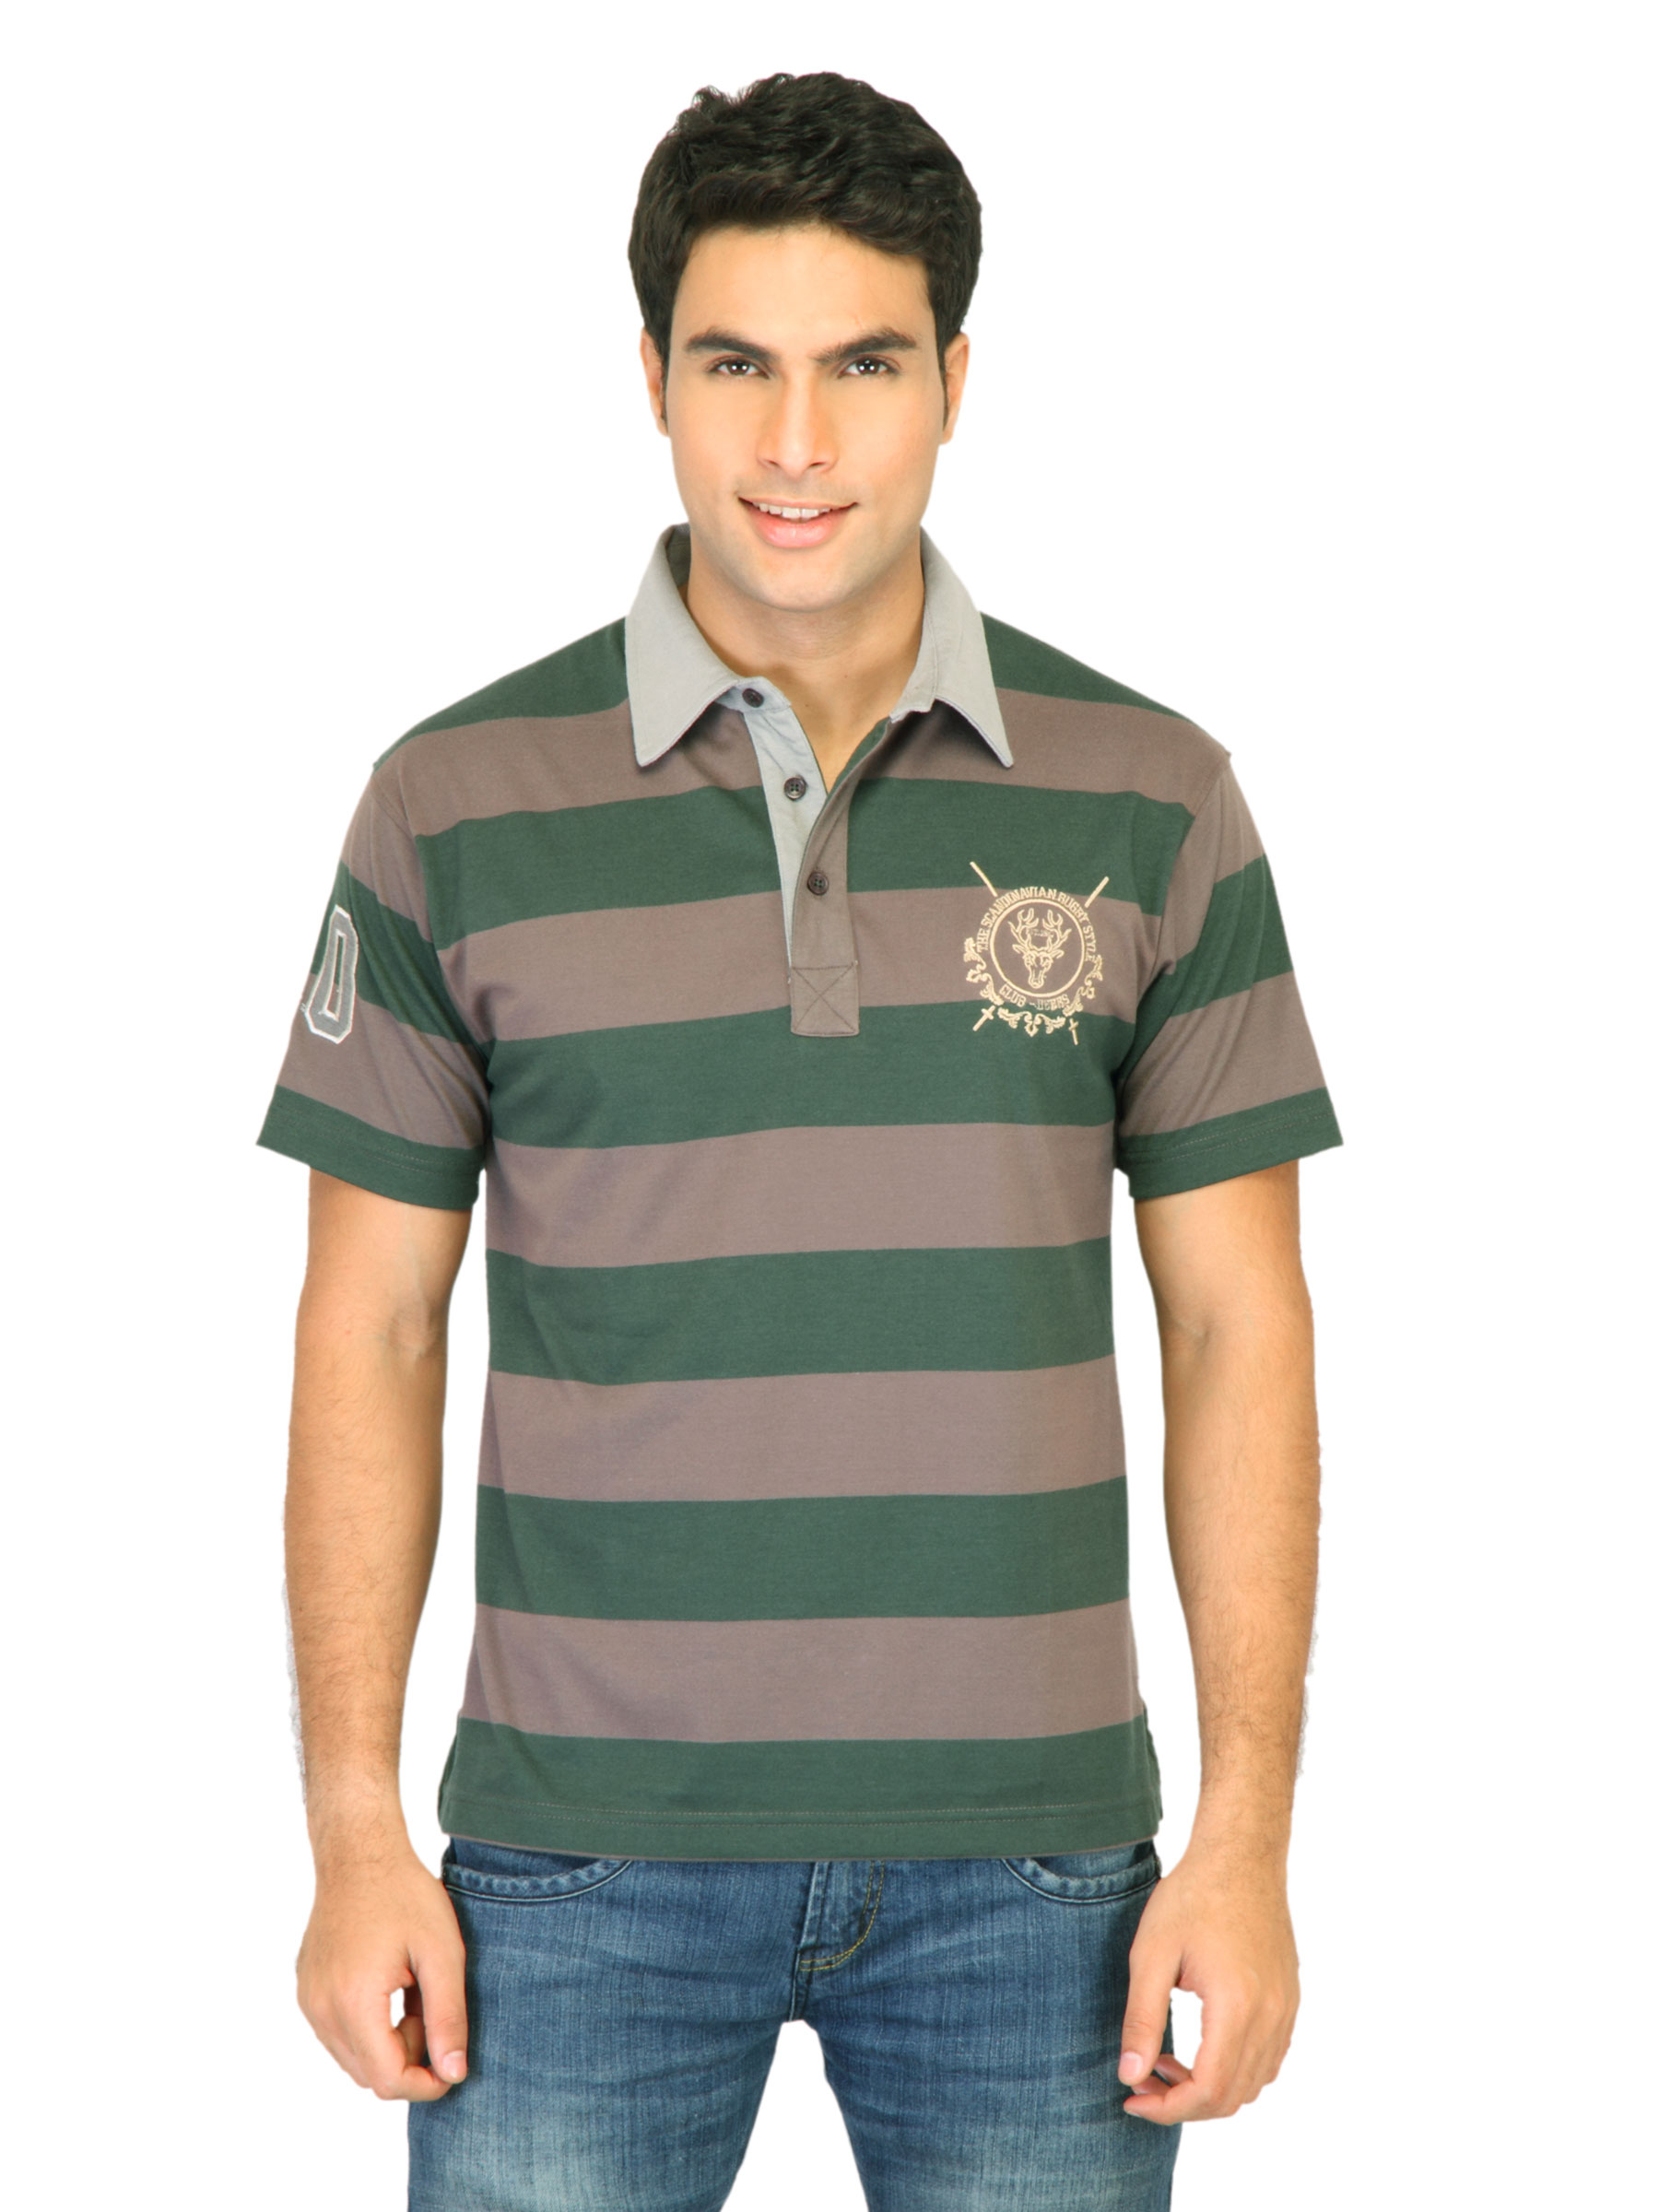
Classic Polo Men Broad Stripes Green Tshirts
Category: Apparel / Topwear / Tshirts
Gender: Men
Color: Green
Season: Fall 2011
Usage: Casual